Ashley Roberts

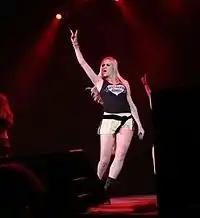
Roberts in December 2006

In 2001 Roberts moved to Los Angeles to study modern dance and appeared in various television commercials and music videos such as Counting Crows "Accidentally in Love", Josh Groban's "You Raise Me Up", Jane's Addiction's "True Nature", Aaron Carter's "Oh Aaron" and "Not Too Young, Not Too Old" and Pink's "Trouble". In 2003, Robin Antin saw her work in music videos and asked Roberts to join the Pussycat Dolls, along with Nicole Scherzinger, Melody Thornton, Carmit Bachar, Kimberly Wyatt and Jessica Sutta. The group achieved worldwide success with the singles "Don't Cha", "Stickwitu", "Buttons", and their multi-platinum debut album "PCD" (2005). During that time, Roberts also starred the dance film "Make It Happen". The group's second and final studio album "Doll Domination" (2008) contains hit singles "When I Grow Up", "I Hate This Part" and "Jai Ho! (You Are My Destiny)".